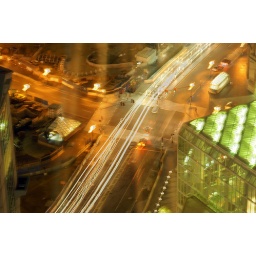
image from 31st floor in the state street builing time lapse shot